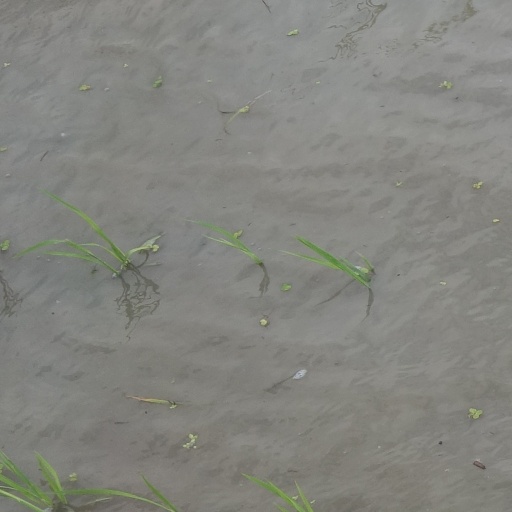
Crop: rice